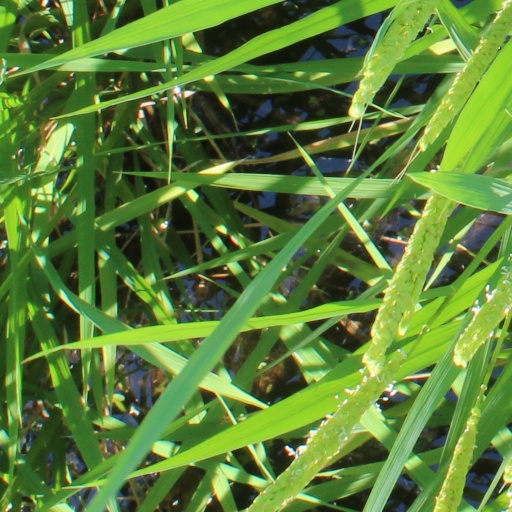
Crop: rice